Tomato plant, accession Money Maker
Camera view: bottom (45 deg); turntable rotation: 90 degrees
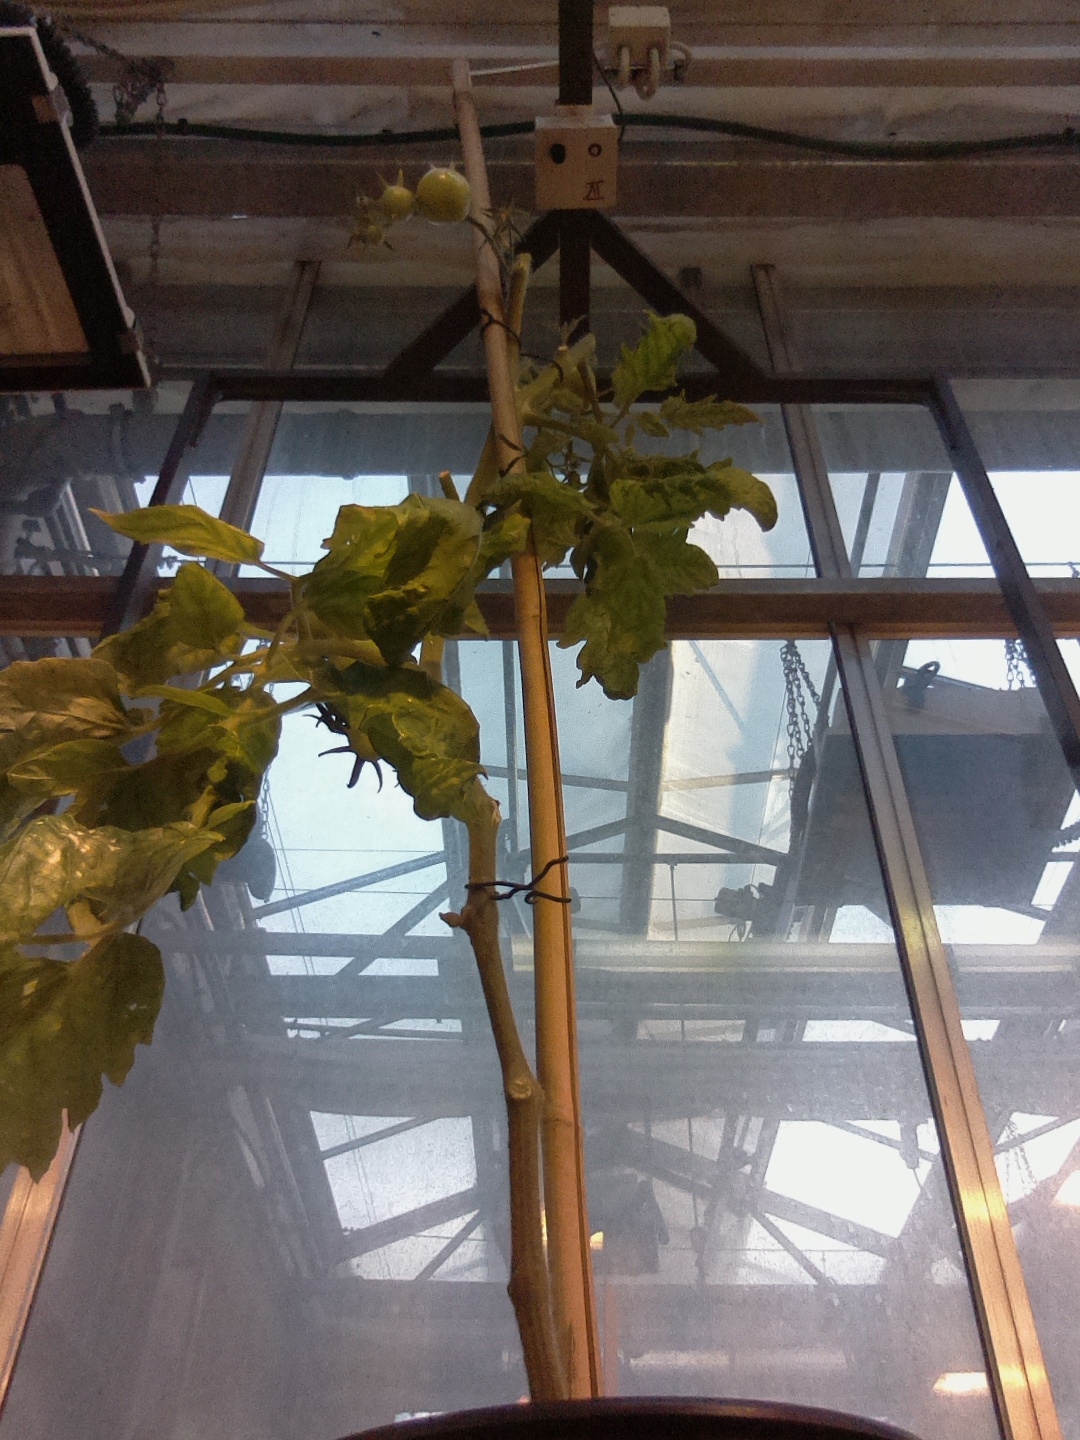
BBCH growth stage 79: 90% -100% of final fruit size